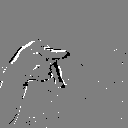
ASL letter: p